Vaginal ultrasonography

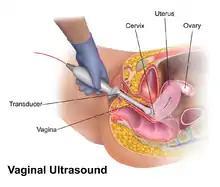
Transvaginal ultrasonography procedure

Vaginal ultrasonography is used both as a means of gynecologic ultrasonography and obstetric ultrasonography. It is preferred over abdominal ultrasonography in the diagnosis of ectopic pregnancy. It also can be used to evaluate patients with post-menopausal bleeding. The finding on transvaginal ultrasound of a thin endometrial lining gives the physician a 99% negative predictive value that the patient does not have endometrial cancer. If a patient had a prior endometrial sampling that was inconclusive, then a transvaginal ultrasound can be used to triage a woman with post-menopausal bleeding.